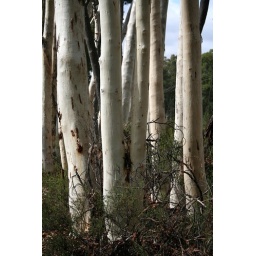
Fresh white tree bark on a stand of Eucalypts. Near Coonabarabran in Northern New South Wales.